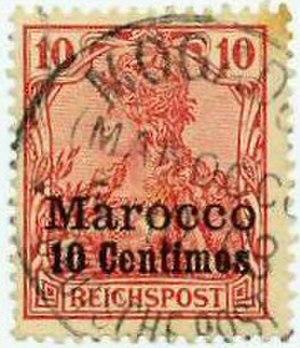
L'histoire postale du Maroc consiste dans la recherche et l'étude des plis postaux ayant circulé sur son territoire.